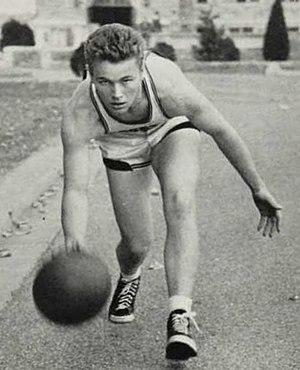
William Joseph « Billy » Hassett, né le 21 octobre 1921, décédé le 18 novembre 1992, est un ancien joueur et entraîneur américain de basket-ball. Il évoluait au poste d'arrière.